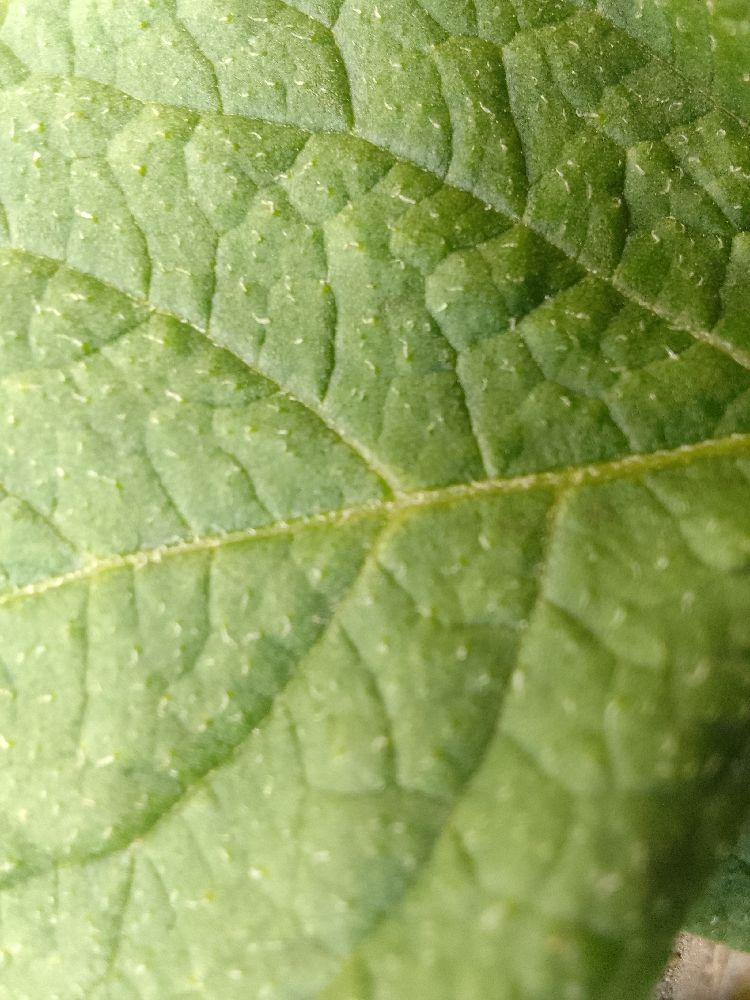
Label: Healthy